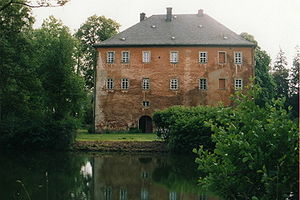
Weißdorf / Personer fra Weißdorf
Vandslot i Weißdorf
Weißdorf er en kommune i Landkreis Hof i den nordøstlige del af den bayerske regierungsbezirk Oberfranken i det sydlige Tyskland. Den er en del af Verwaltungsgemeinschaft Sparneck.